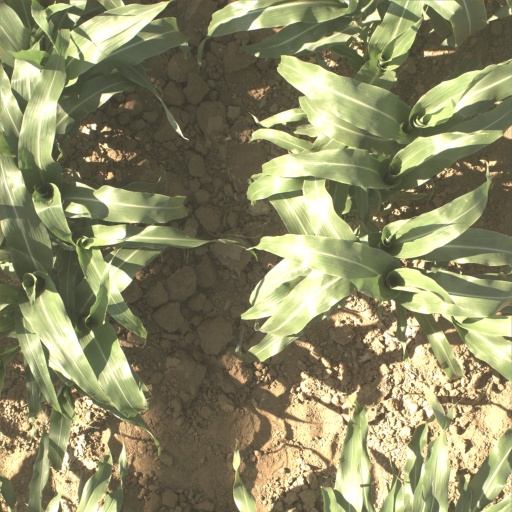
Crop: sorghum